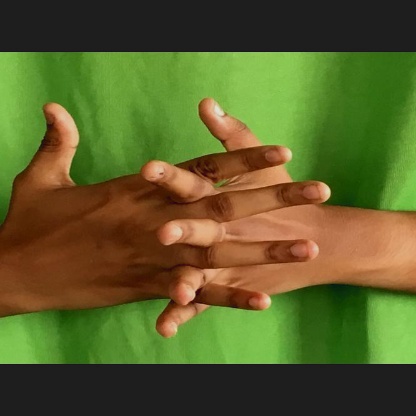
Mudra: Karkatta